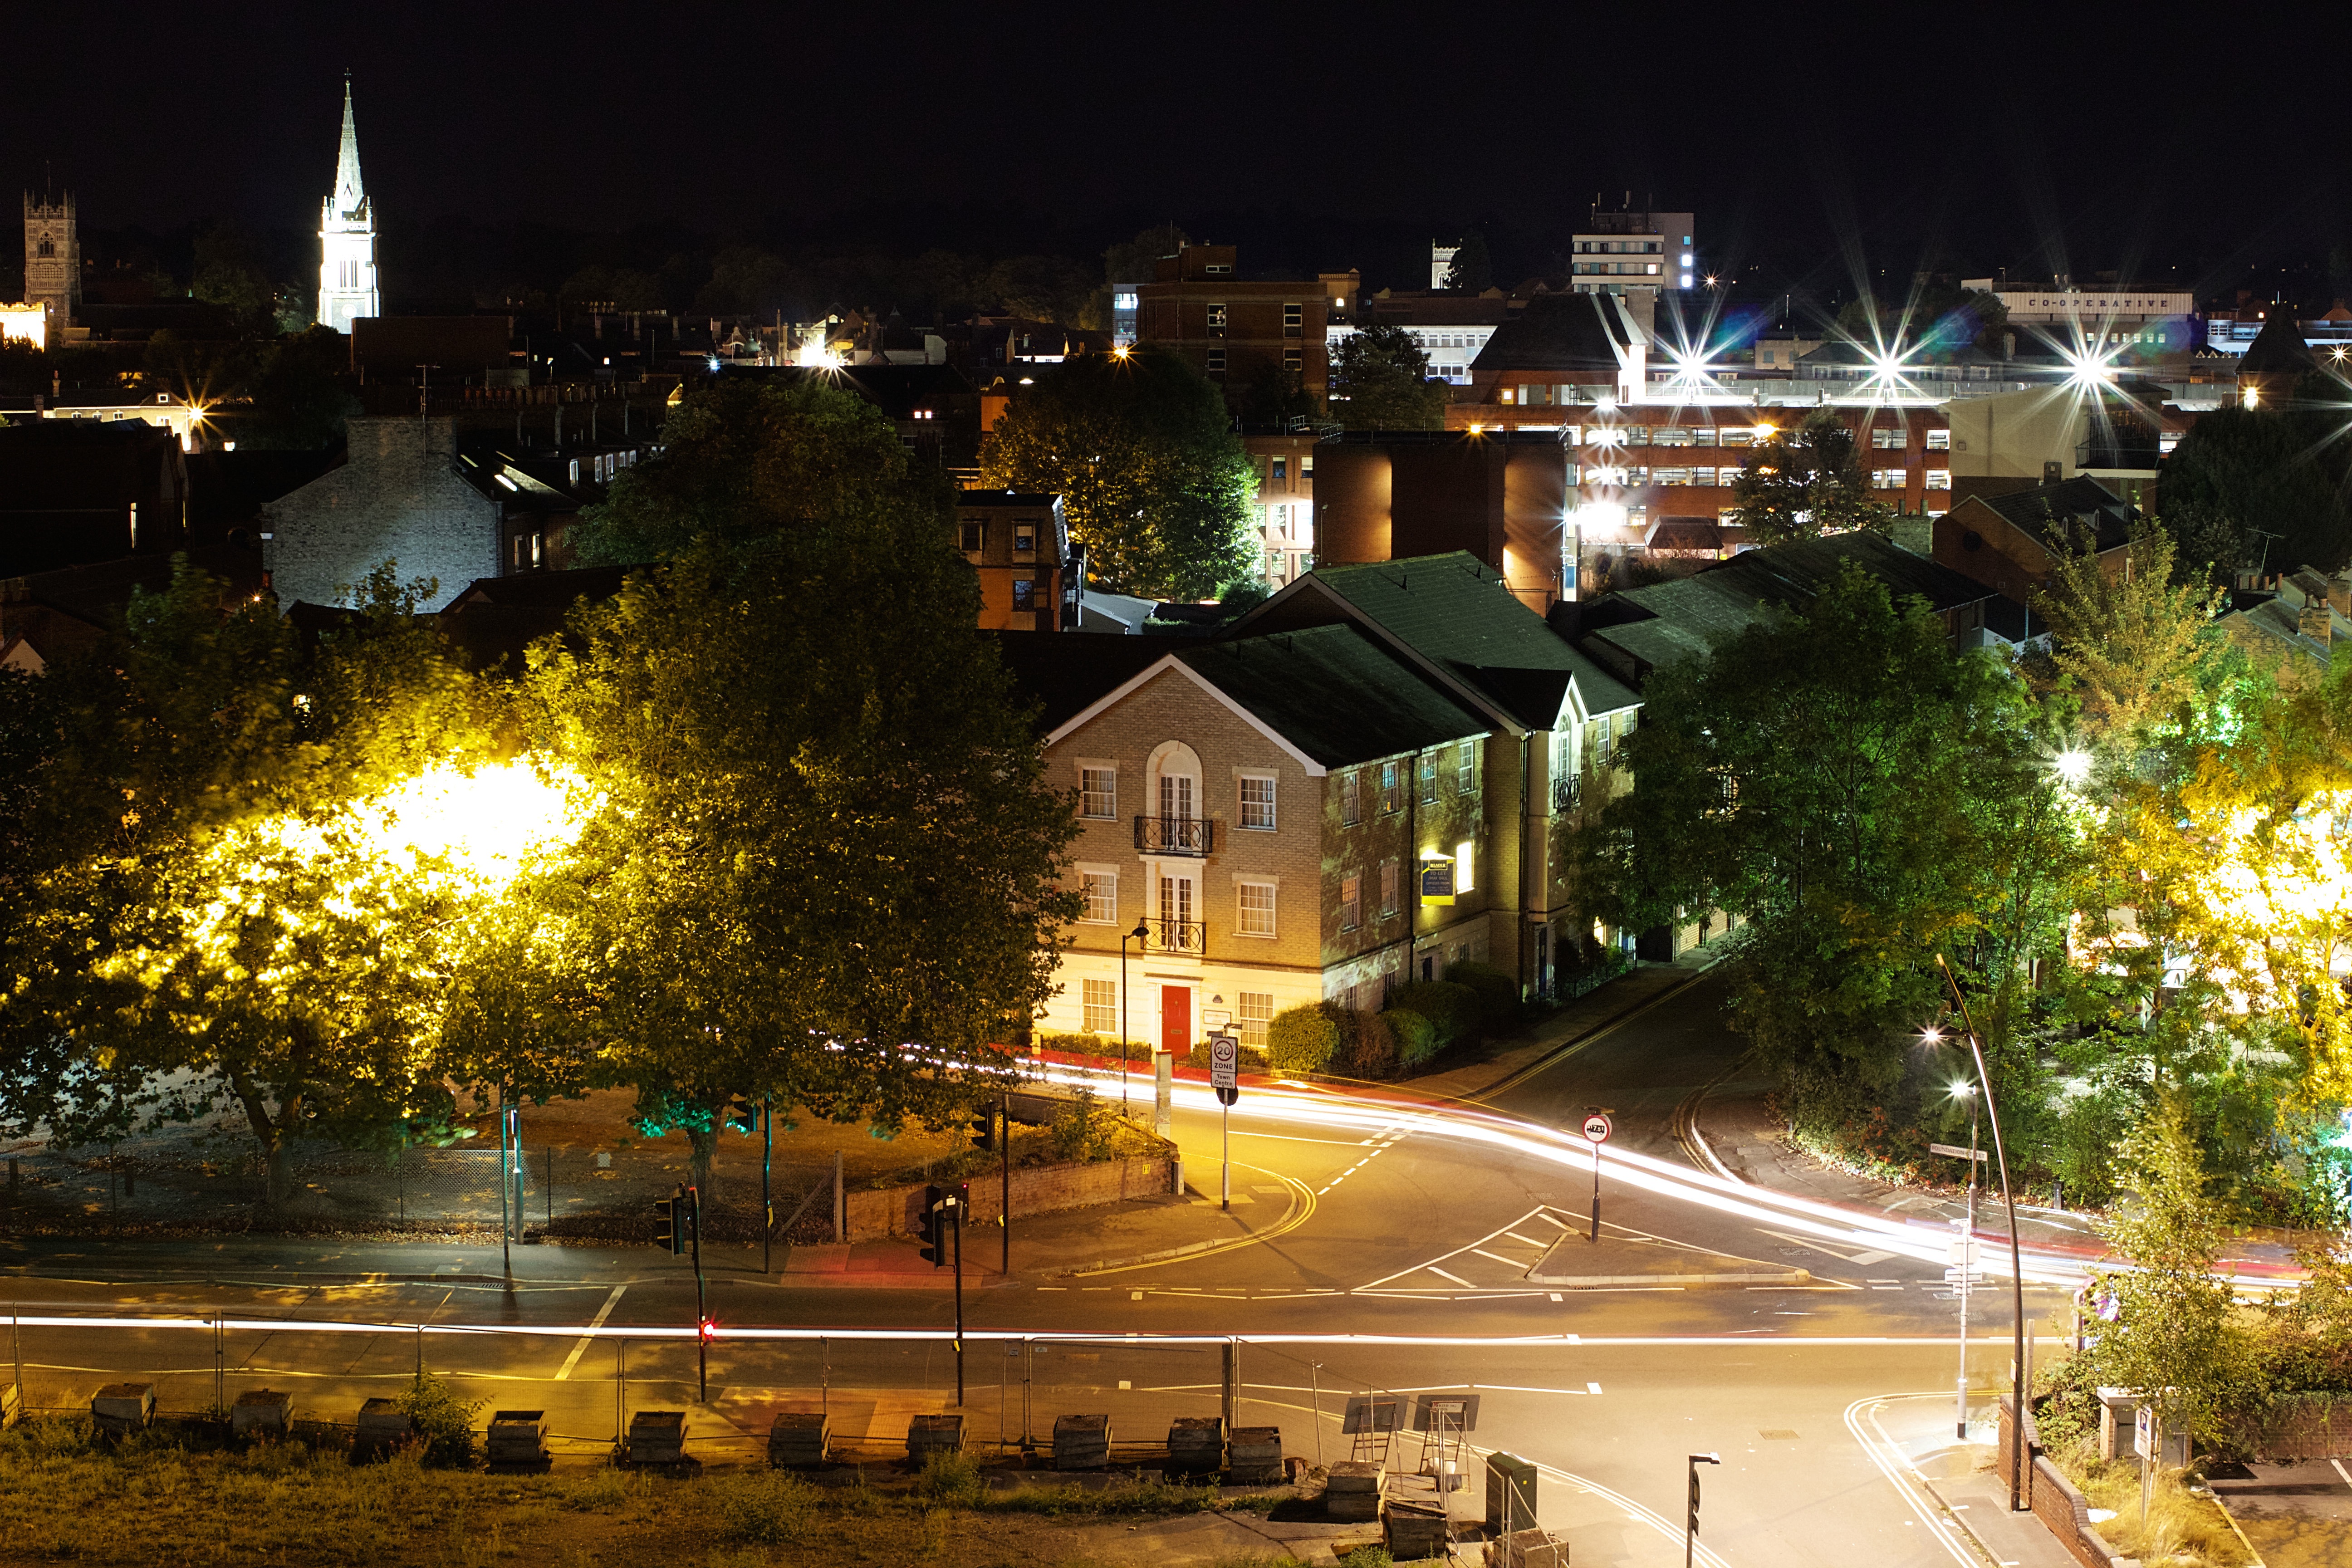
night, town, city, cityscape, downtown, evening, plaza, lighting, town square, urban area, human settlement